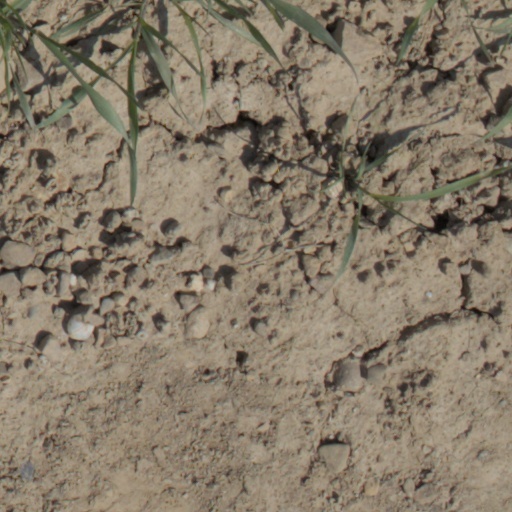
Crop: wheat